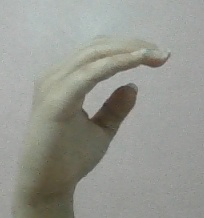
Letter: jeem